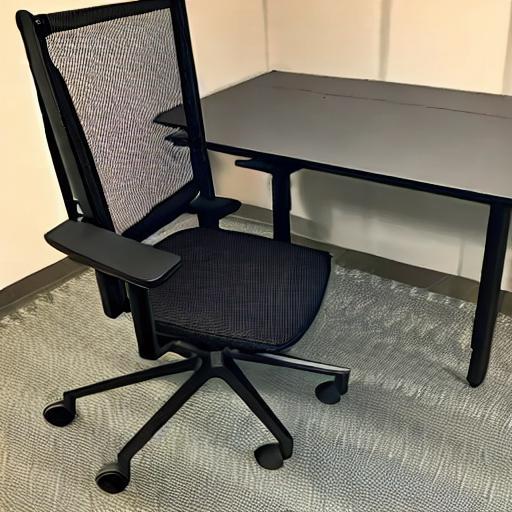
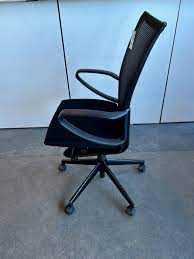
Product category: items_chair
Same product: no